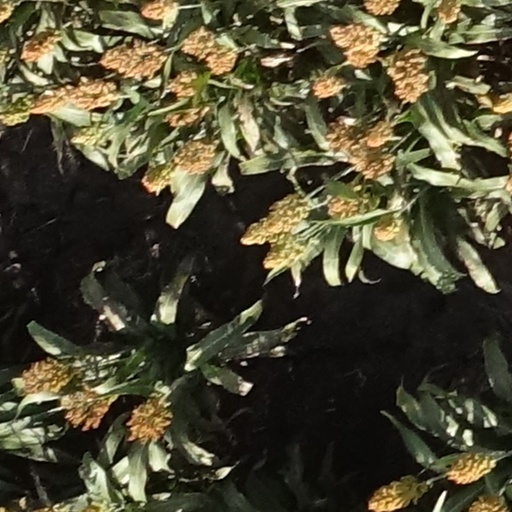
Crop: sorghum